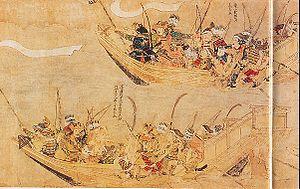
Les invasions mongoles du Japon de 1274 et 1281 sont des opérations militaires majeures entreprises par Koubilaï Khan pour conquérir l'archipel japonais après sa conquête de la Corée.